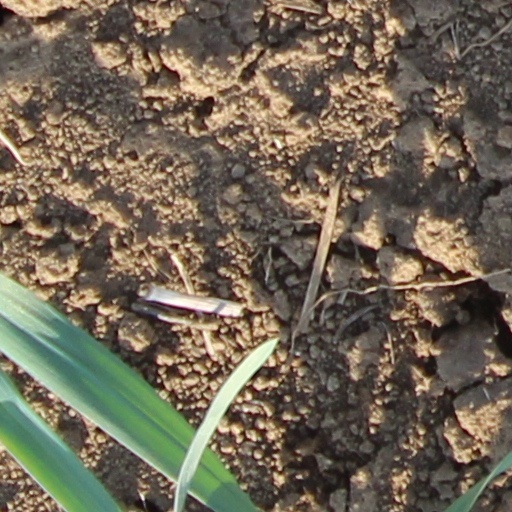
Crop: wheat